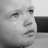
Emotion: sad